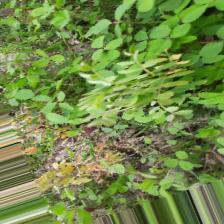
Label: Normal